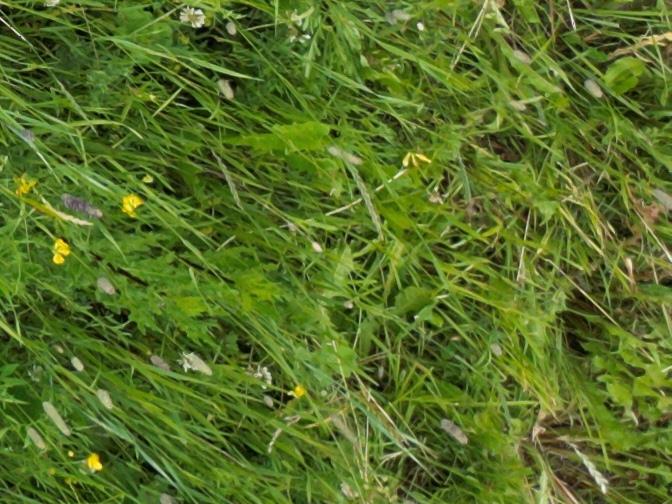
Flowers visible: yarrow flowers